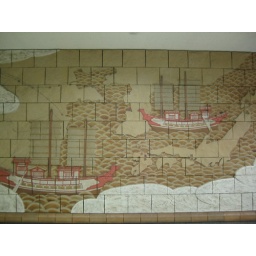
A wall in an Osaka train station. Osaka, Japan.